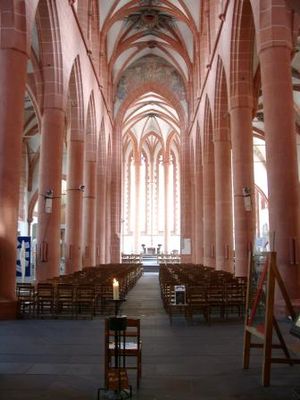
Bibliotheca Palatina
Heiliggeistkirche i Heidelberg, hvor Ludvig 3. på grund af de gode lysforhold anlagde sit Bibliotheca Palatina, (de)
Bibliotheca Palatina kaldtes i det antikke Rom det